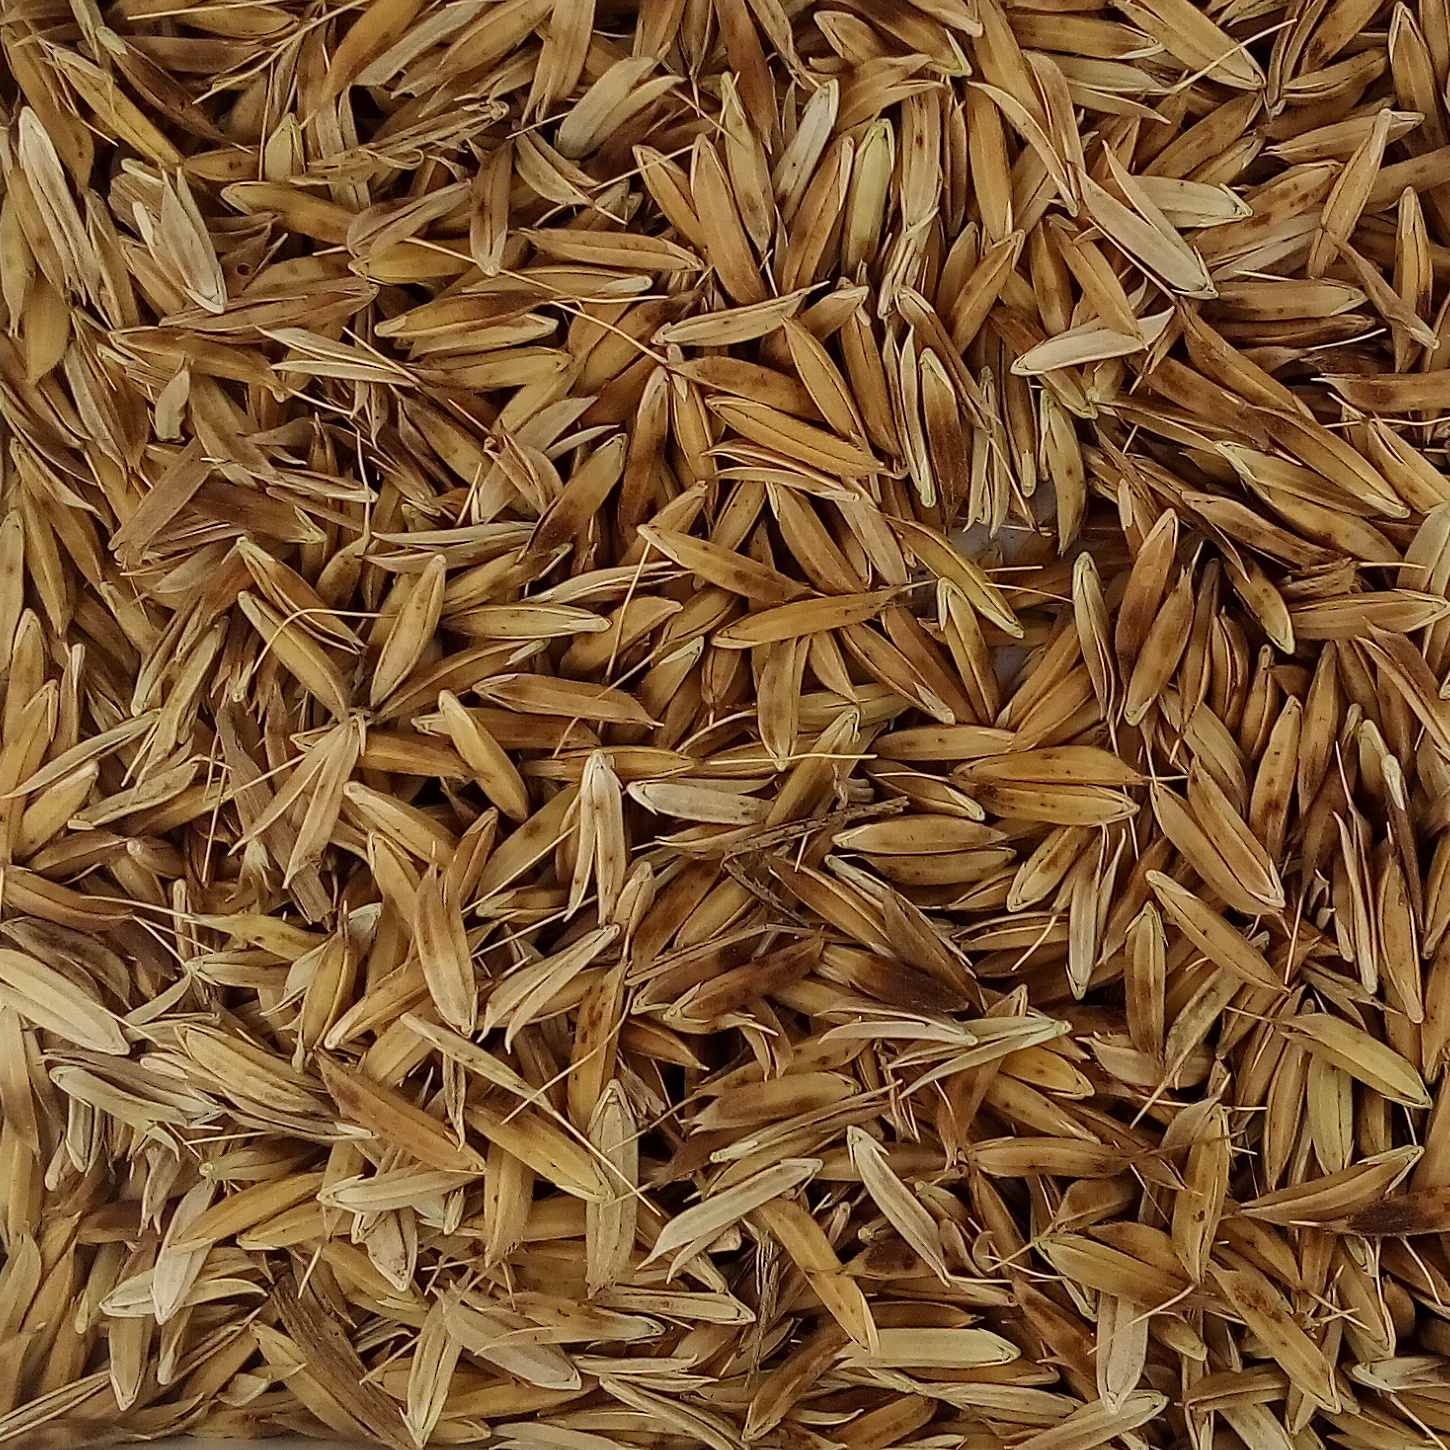
Rice seed variety: DHBT_3